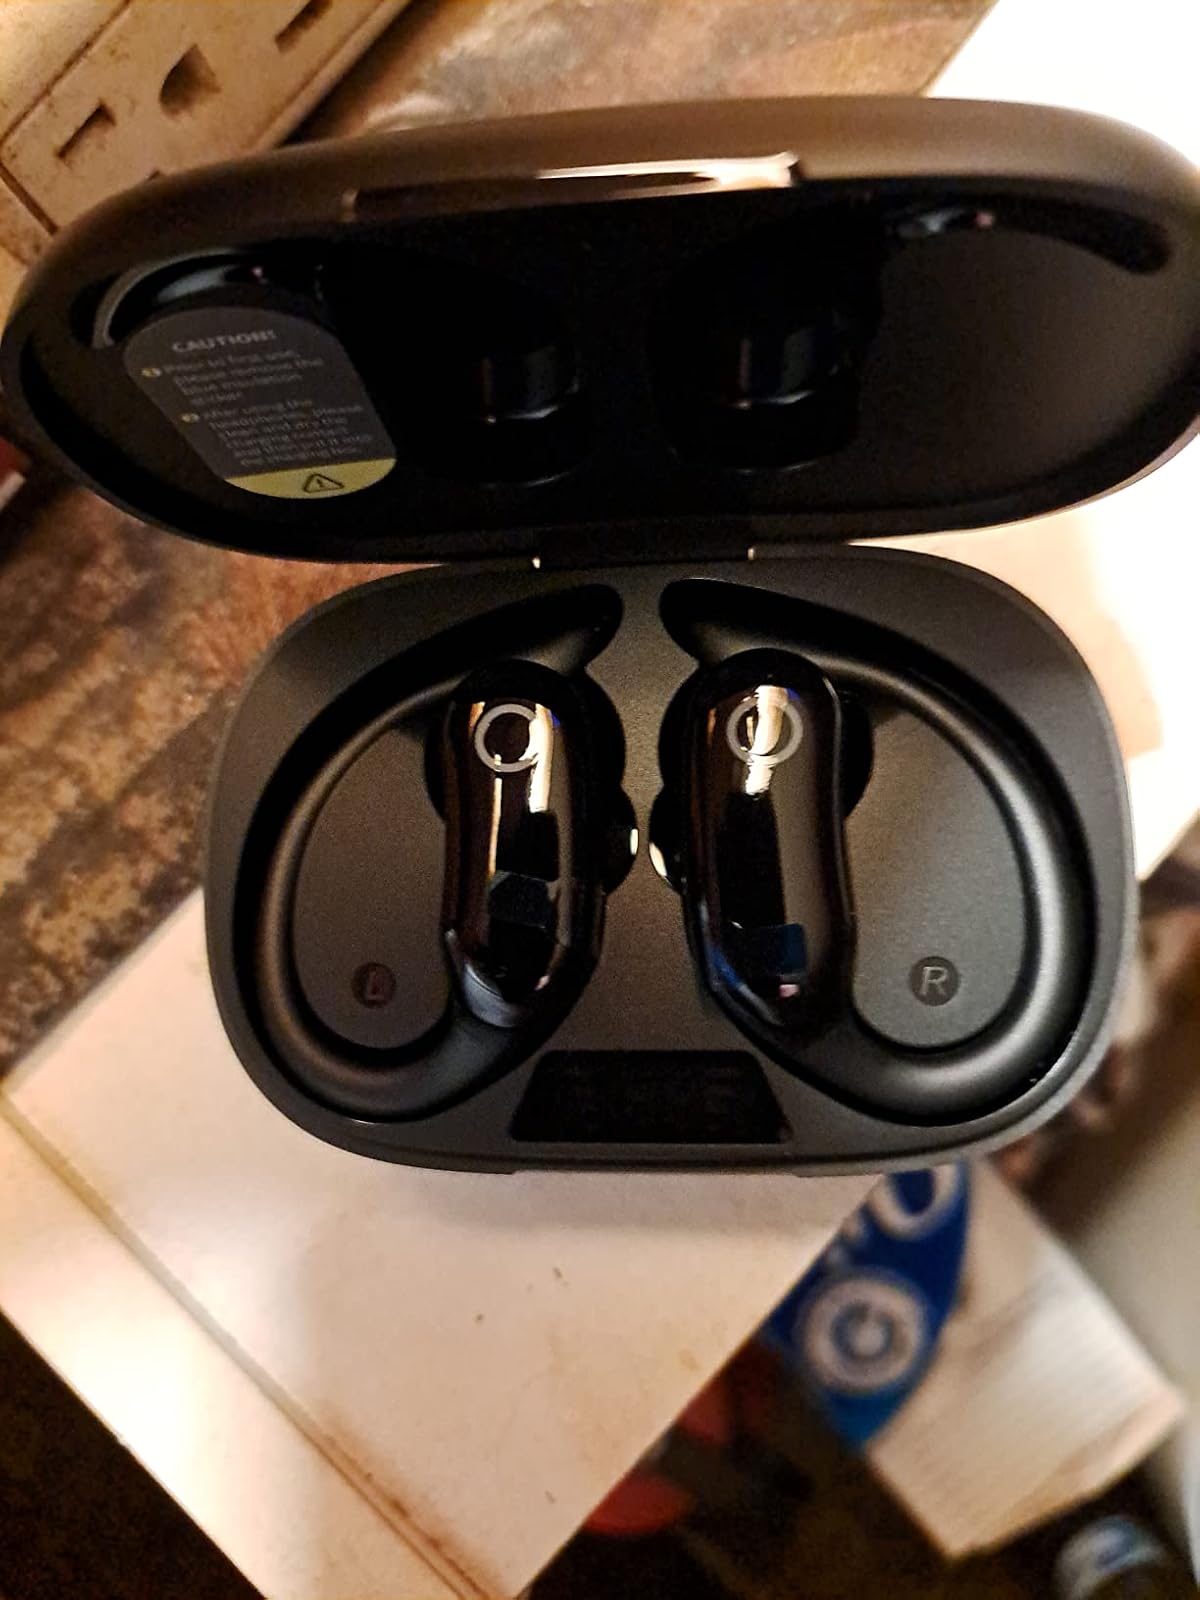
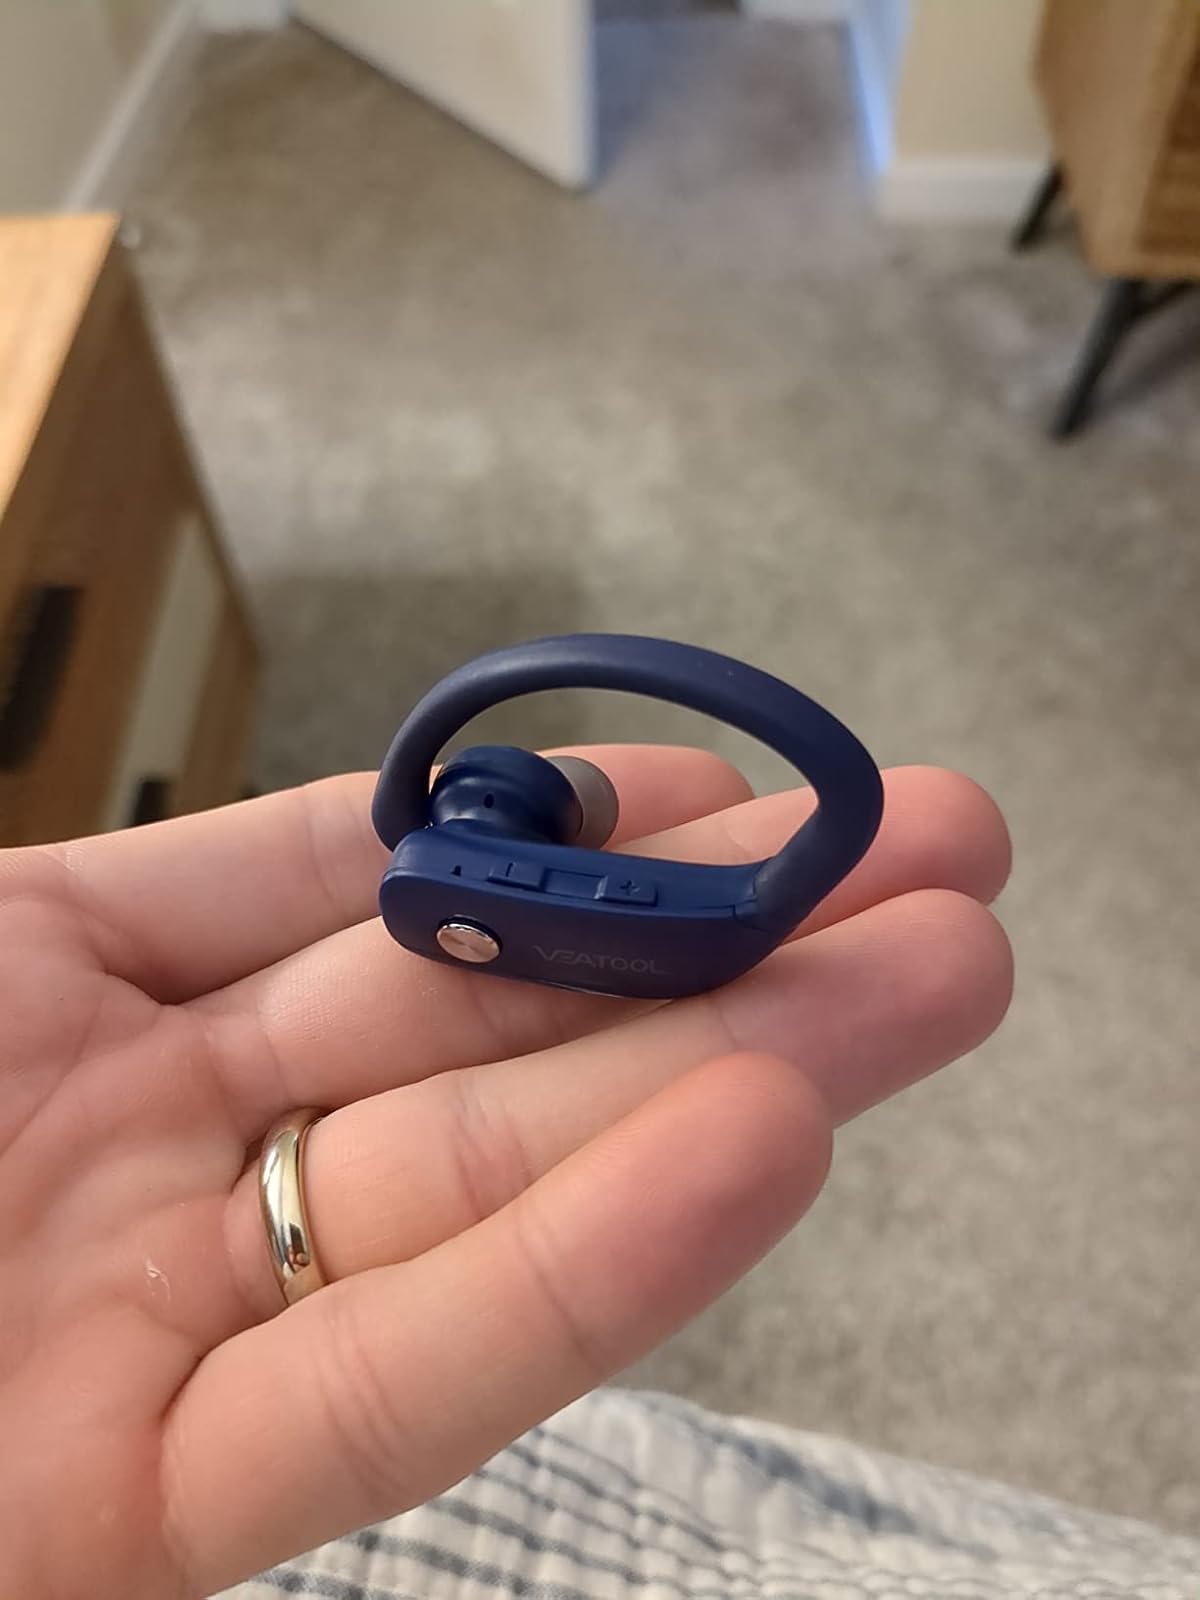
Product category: earbuds
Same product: no